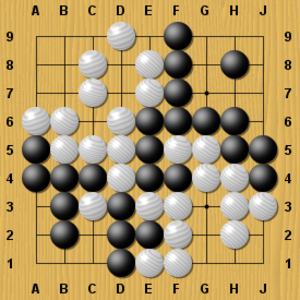
Go / Regler / Spillets afslutning
Typisk slutposition
Go er et strategisk brætspil for to personer, der kommer fra oldtidens Kina et sted imellem 2000 f.Kr. til 200 f.Kr..